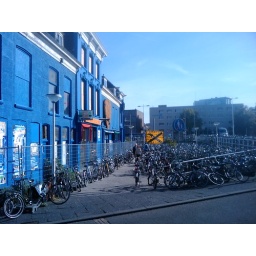
1000 bikes and blue building in Delft